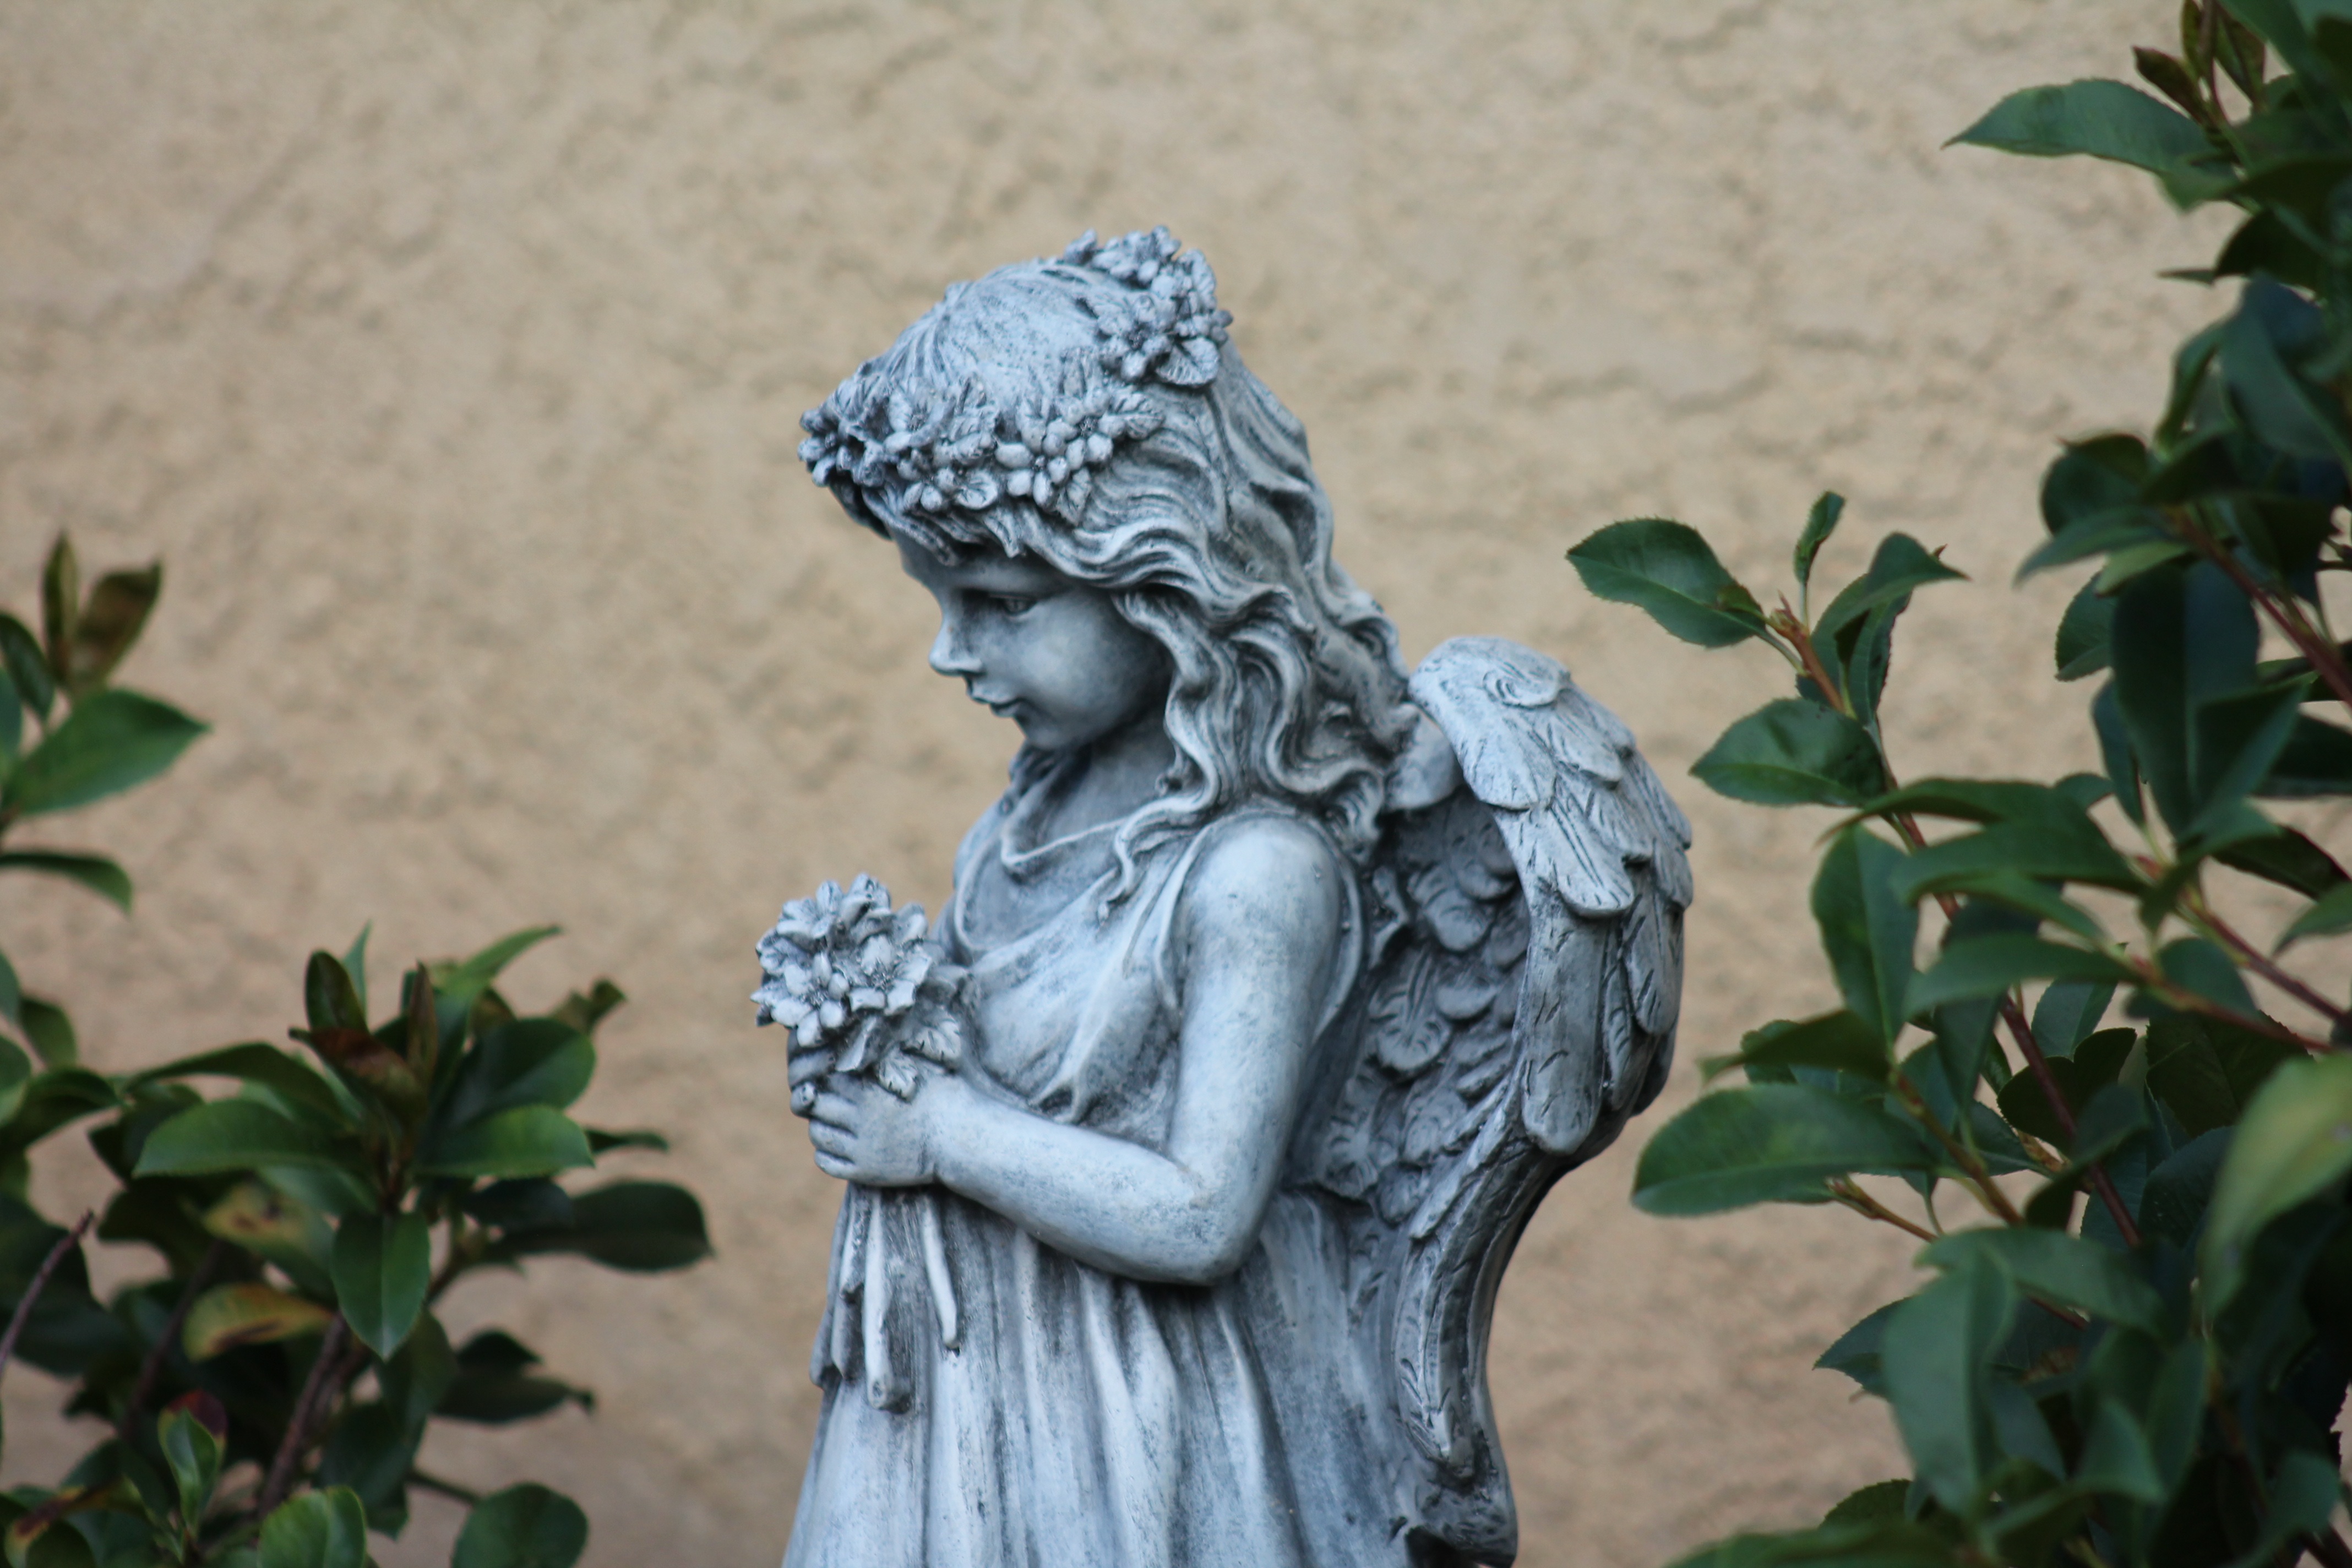
girl, flower, cute, stone, monument, statue, decoration, green, heaven, serene, religion, child, winged, decor, new mexico, sculpture, religious, angel, art, innocent, figure, feathers, faith, innocence, figurine, statuette, serenity, carved, christianity, holy, carving, cupid, purity, guardian, heavenly, spirituality, catholicism, angelic, protector, angel wings, flower bouquet, amber avalona, garden art, fictional character, yard art, outdoor art, religious art, religious sculpture, flower headdress, flower headpiece, angelic protection, spiritual protection